Sareh Javanmardi

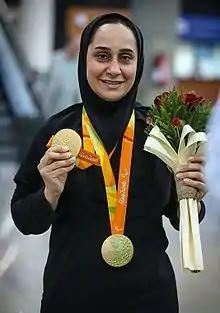
Javanmardi in 2016

Sareh Javanmardi (born 5 December 1984) is an Iranian Paralympic shooter from Shiraz, Iran. Also known as Sareh Javanmardidodmani or Sareh Javanmardi Dodmani, she is the first ever female gold medalist from Iran to win in the shooting category of the Paralympics Games.